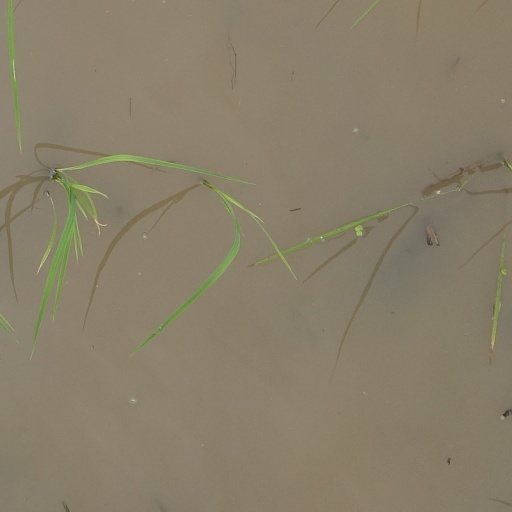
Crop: rice